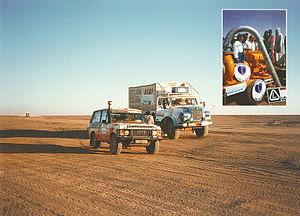
La Range Rover est une famille d'automobiles tout-terrain de luxe produite par le constructeur automobile britannique Land Rover depuis 1970. Présenté à la presse en juin 1970, c'est alors un 4 × 4 d'un nouveau genre, aussi luxueux que baroudeur. La Range Rover est produite en quatre générations : la Range Rover dit Classic, la Range P38, la Range L322, et la Range L405.